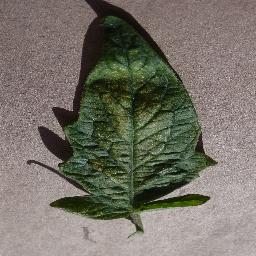
Label: Tomato___Spider_mites Two-spotted_spider_mite